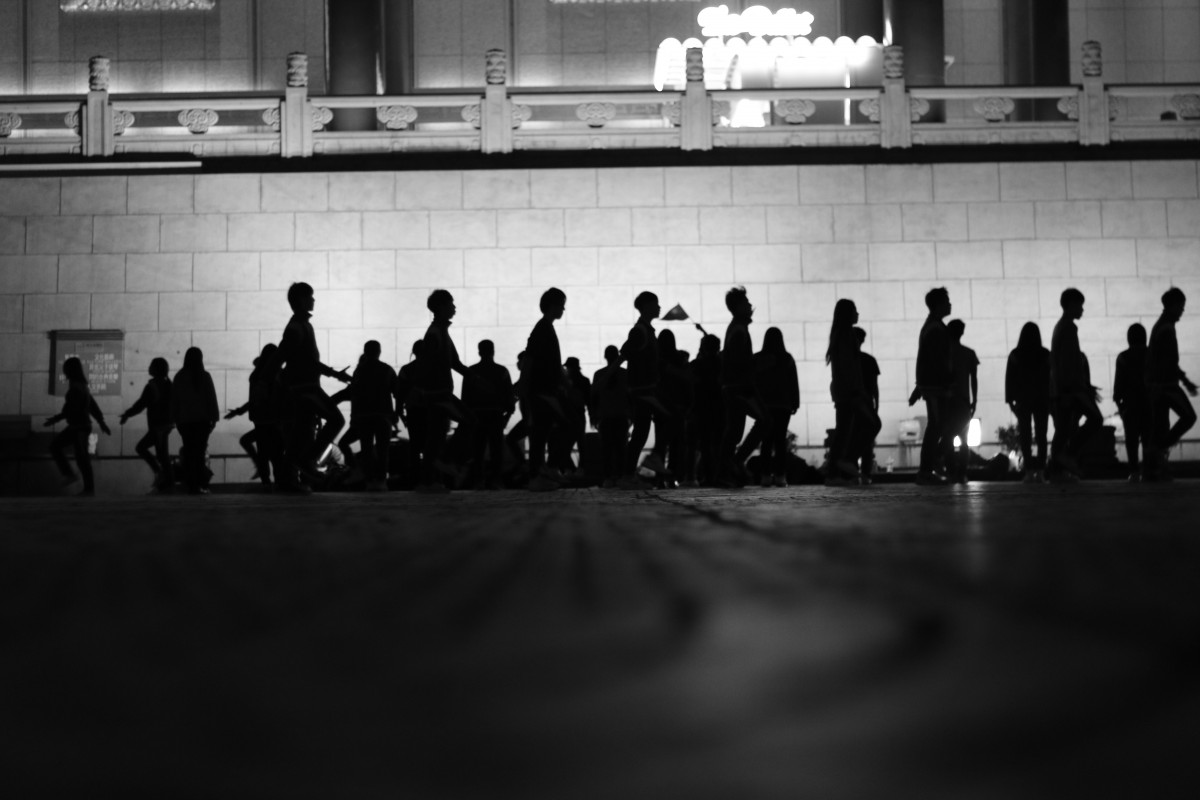
Tags: sports